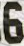
Number: 6